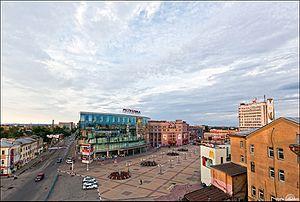
Nijni Novgorod ou Nijni-Novgorod est une des principales villes de Russie. Elle est située dans la partie centrale de la Russie européenne au confluent de la Volga et de l'Oka, à 402 km à l'est-nord-est de la capitale du pays Moscou. Sa population s'élève à 1 266 871 habitants en 2016, ce qui en fait la cinquième agglomération de Russie. La ville est la capitale de l'oblast de Nijni Novgorod, du district fédéral de la Volga et le centre économique de la région économique de Volga-Viatka.